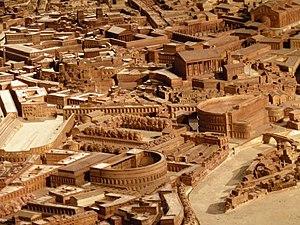
Du cirque de Domitien et du théâtre de Balbus (fausse localisation) à la zone des forums impériaux - plan de Rome de Bigot
Le Plan de Rome est une maquette, ou plus précisément un plan-relief de la Rome antique du IVᵉ siècle, en plâtre verni, qui représente à l'échelle 1/400 les trois cinquièmes de la ville, en un puzzle d'une centaine de pièces, réalisée par Paul Bigot, architecte et lauréat du Grand prix de Rome pour l'année 1900. Initialement circonscrit au Circus Maximus, le travail de Bigot s'étend peu à peu à une surface de plus de 70 m². C'est aussi un projet de restitution virtuelle mené à l'université de Caen depuis les années 1990.